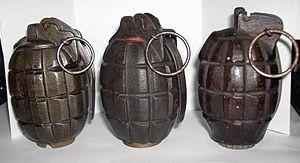
La Mills Bomb est une grenade à fragmentation britannique. Il s'agit de la grenade défensive standard de l'armée britannique, de la fin de 1915 à 1972.